Chicken breeds recognized by the American Poultry Association

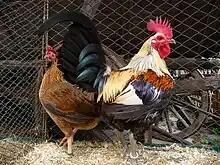
A pair of Old English Games

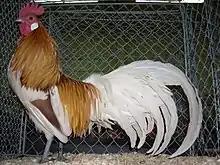
A red pyle Dutch Bantam cock

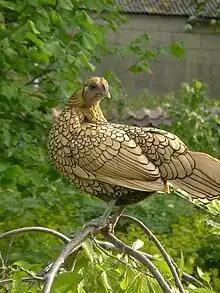
A Golden Sebright hen

This class contains all the bantam breeds with a single comb, excluding the game bantams: